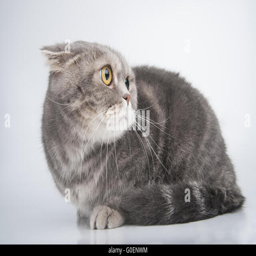
portrait of a frightened cat .